New York Red Bulls

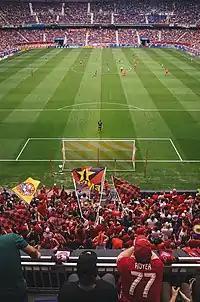
Sports Illustrated Stadium during a Hudson River Derby Match

The Red Bulls have designated some sections of Sports Illustrated Stadium as supporter specific. These included sections 101 for the Empire Supporters Club, 102 for the Viking Army, and 133 for Torcida 96. Sections 133, 101, and 102 are collectively known as the "South Ward". In 2019, the club remodeled the South Ward as 'safe-standing' sections.